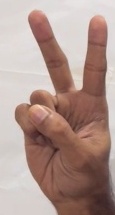
ASL sign: 2